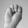
ASL letter: M